Climate change in the United States

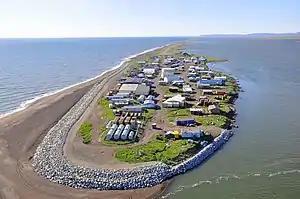
Kivalina, Alaska, is threatened by rising sea levels and coastal erosion.

By August 2022, an increasing number of outdoor theater and musical performances, including the Oregon Shakespeare Festival and "The Great Passion Play" in Arkansas, were being canceled due to wildfire smoke, extreme heat, and heavy rains.